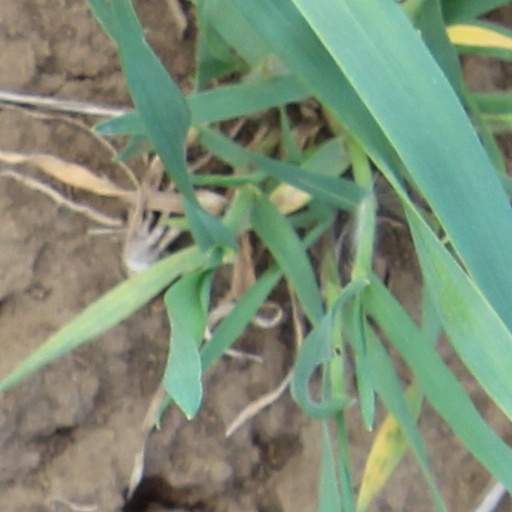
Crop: wheat